The Lion King (2019 film)

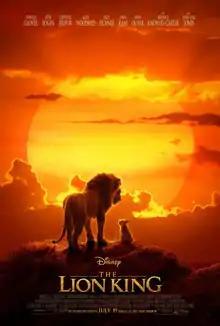
Theatrical release poster

The Lion King is a 2019 American musical drama film that is a photorealistically animated remake of the traditionally-animated 1994 film. Directed by Jon Favreau, written by Jeff Nathanson, and produced by Walt Disney Pictures and Fairview Entertainment, the film stars the voices of Donald Glover, Seth Rogen, Chiwetel Ejiofor, Alfre Woodard, Billy Eichner, John Kani, John Oliver, Florence Kasumba, Eric André, Keegan-Michael Key, JD McCrary, Shahadi Wright Joseph, with Beyoncé Knowles-Carter, and James Earl Jones (reprising his voice role as Mufasa for the final time). The plot follows a young lion, Simba, who flees his kingdom when his father, Mufasa, is murdered by his uncle, Scar. After growing up in exile, Simba returns home to confront his uncle and reclaim his throne.